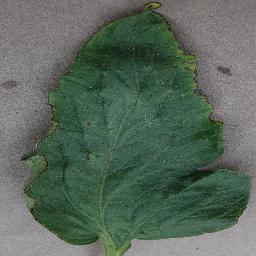
Label: Tomato___Bacterial_spot